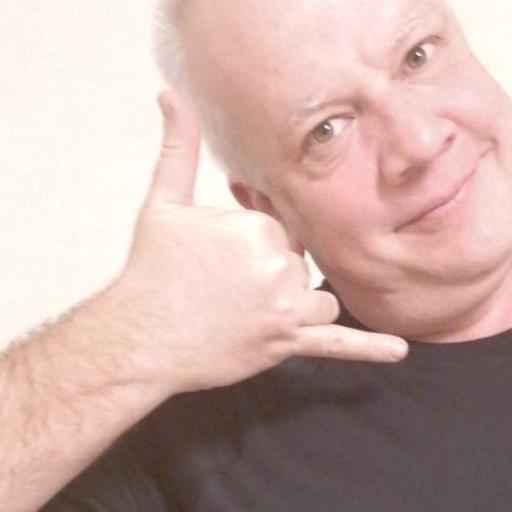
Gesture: call